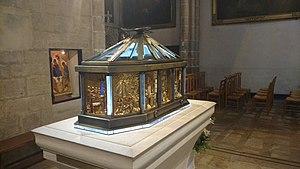
Châsse de sainte Élisabeth de la Trinité, église saint Michel de Dijon